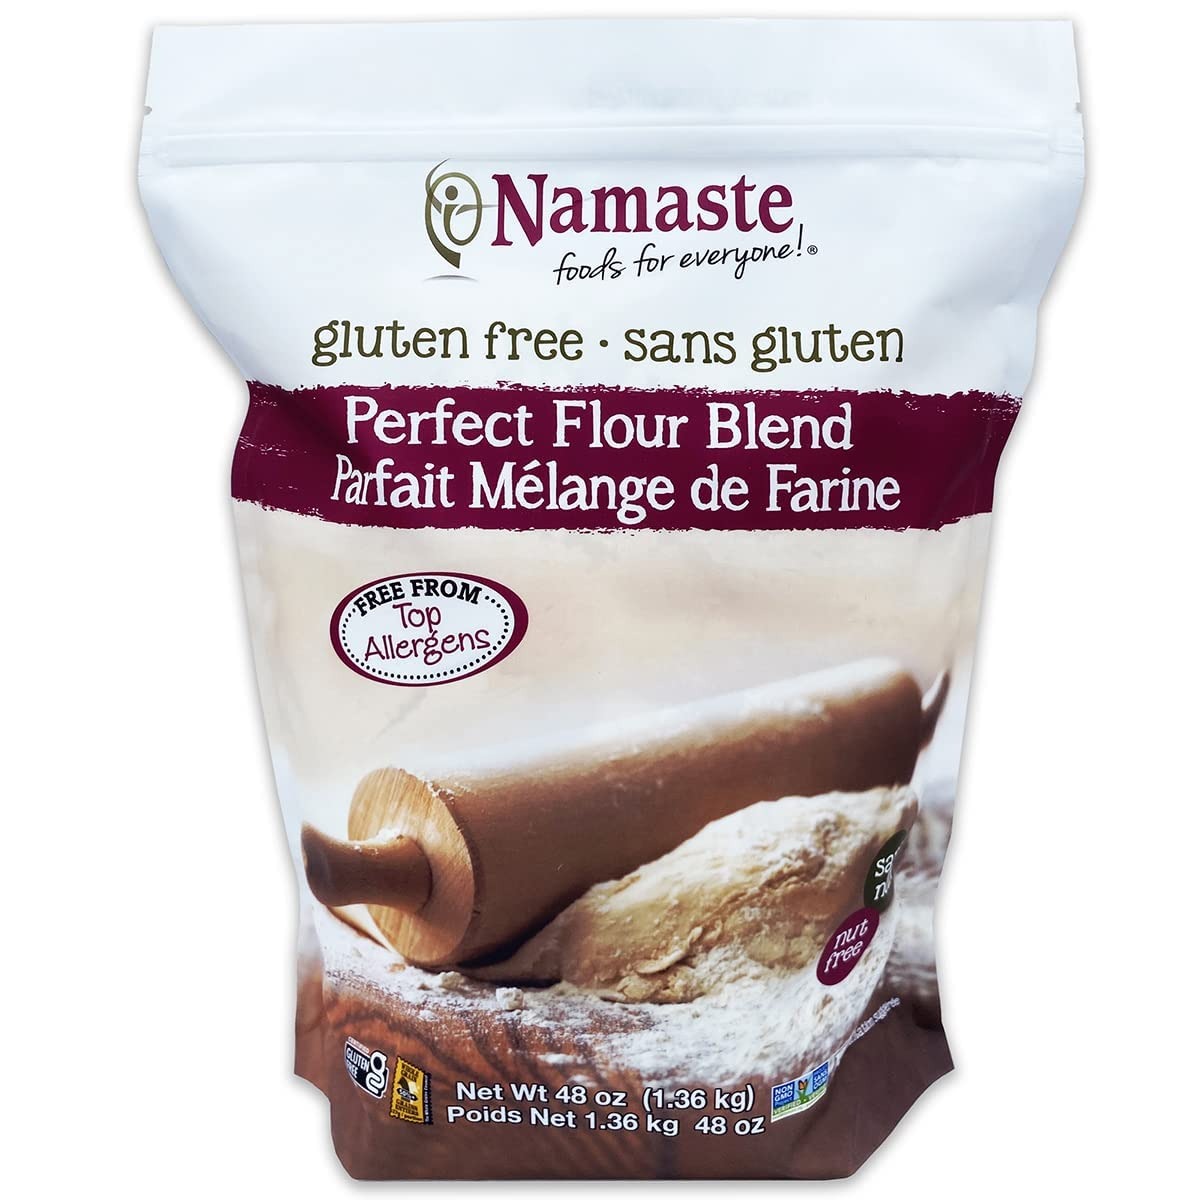
Item Name: Namaste Foods Perfect Flour Blend, 48 oz
Bullet Point 1: Namaste's Perfect Flour Blend has been designed with ease, efficiency and all your favorite recipes in mind
Bullet Point 2: Namaste Foods
Product Description: Namaste Foods Perfect Flour Blend, 48 Ounce. This Flour Blend Is Well, Just About Perfect! Substitute One Cup Of Our Perfect Flour Blend For One Cup Of Wheat Flour In Your Favorite Everyday Recipes. Now You Can Make Grandmas Famous Banana Cake Gluten Free And No One Will Know!! (Because No Gluten Free Flour Can Mimmick Wheat Flour Exactly In Every Possible Recipe, Some More Sophisticated Recipes May Yield Less Than Perfect Results.) Ingredients: Sweet Brown Rice Flour, Tapioca Flour, Arrowroot Flour, Sorghum Flour And Xanthan Gum.
Value: 48.0
Unit: Ounce

Price: 14.98